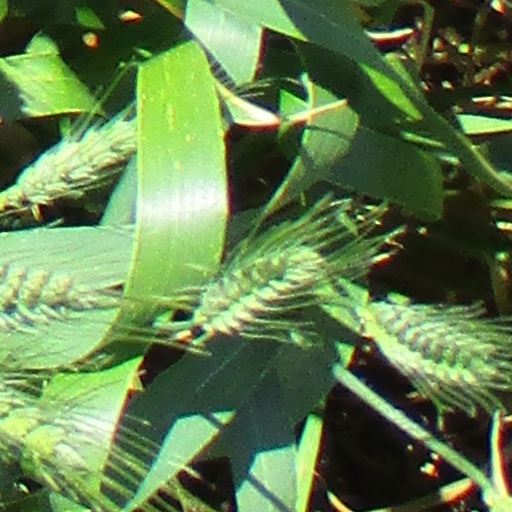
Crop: wheat